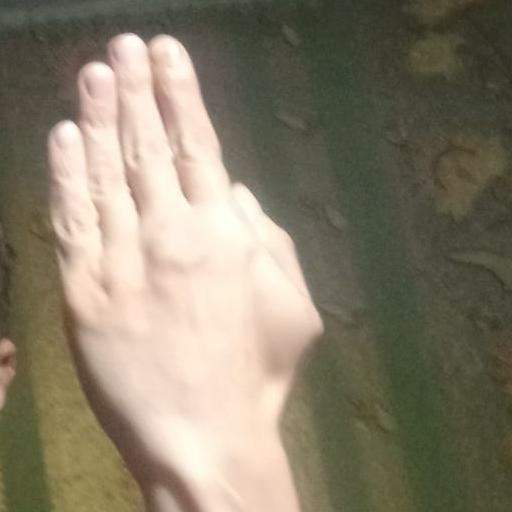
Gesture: stop_inverted